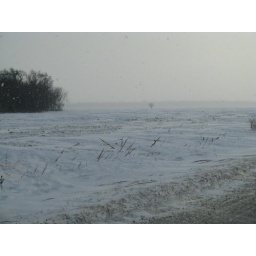
Lone tree in a snow field